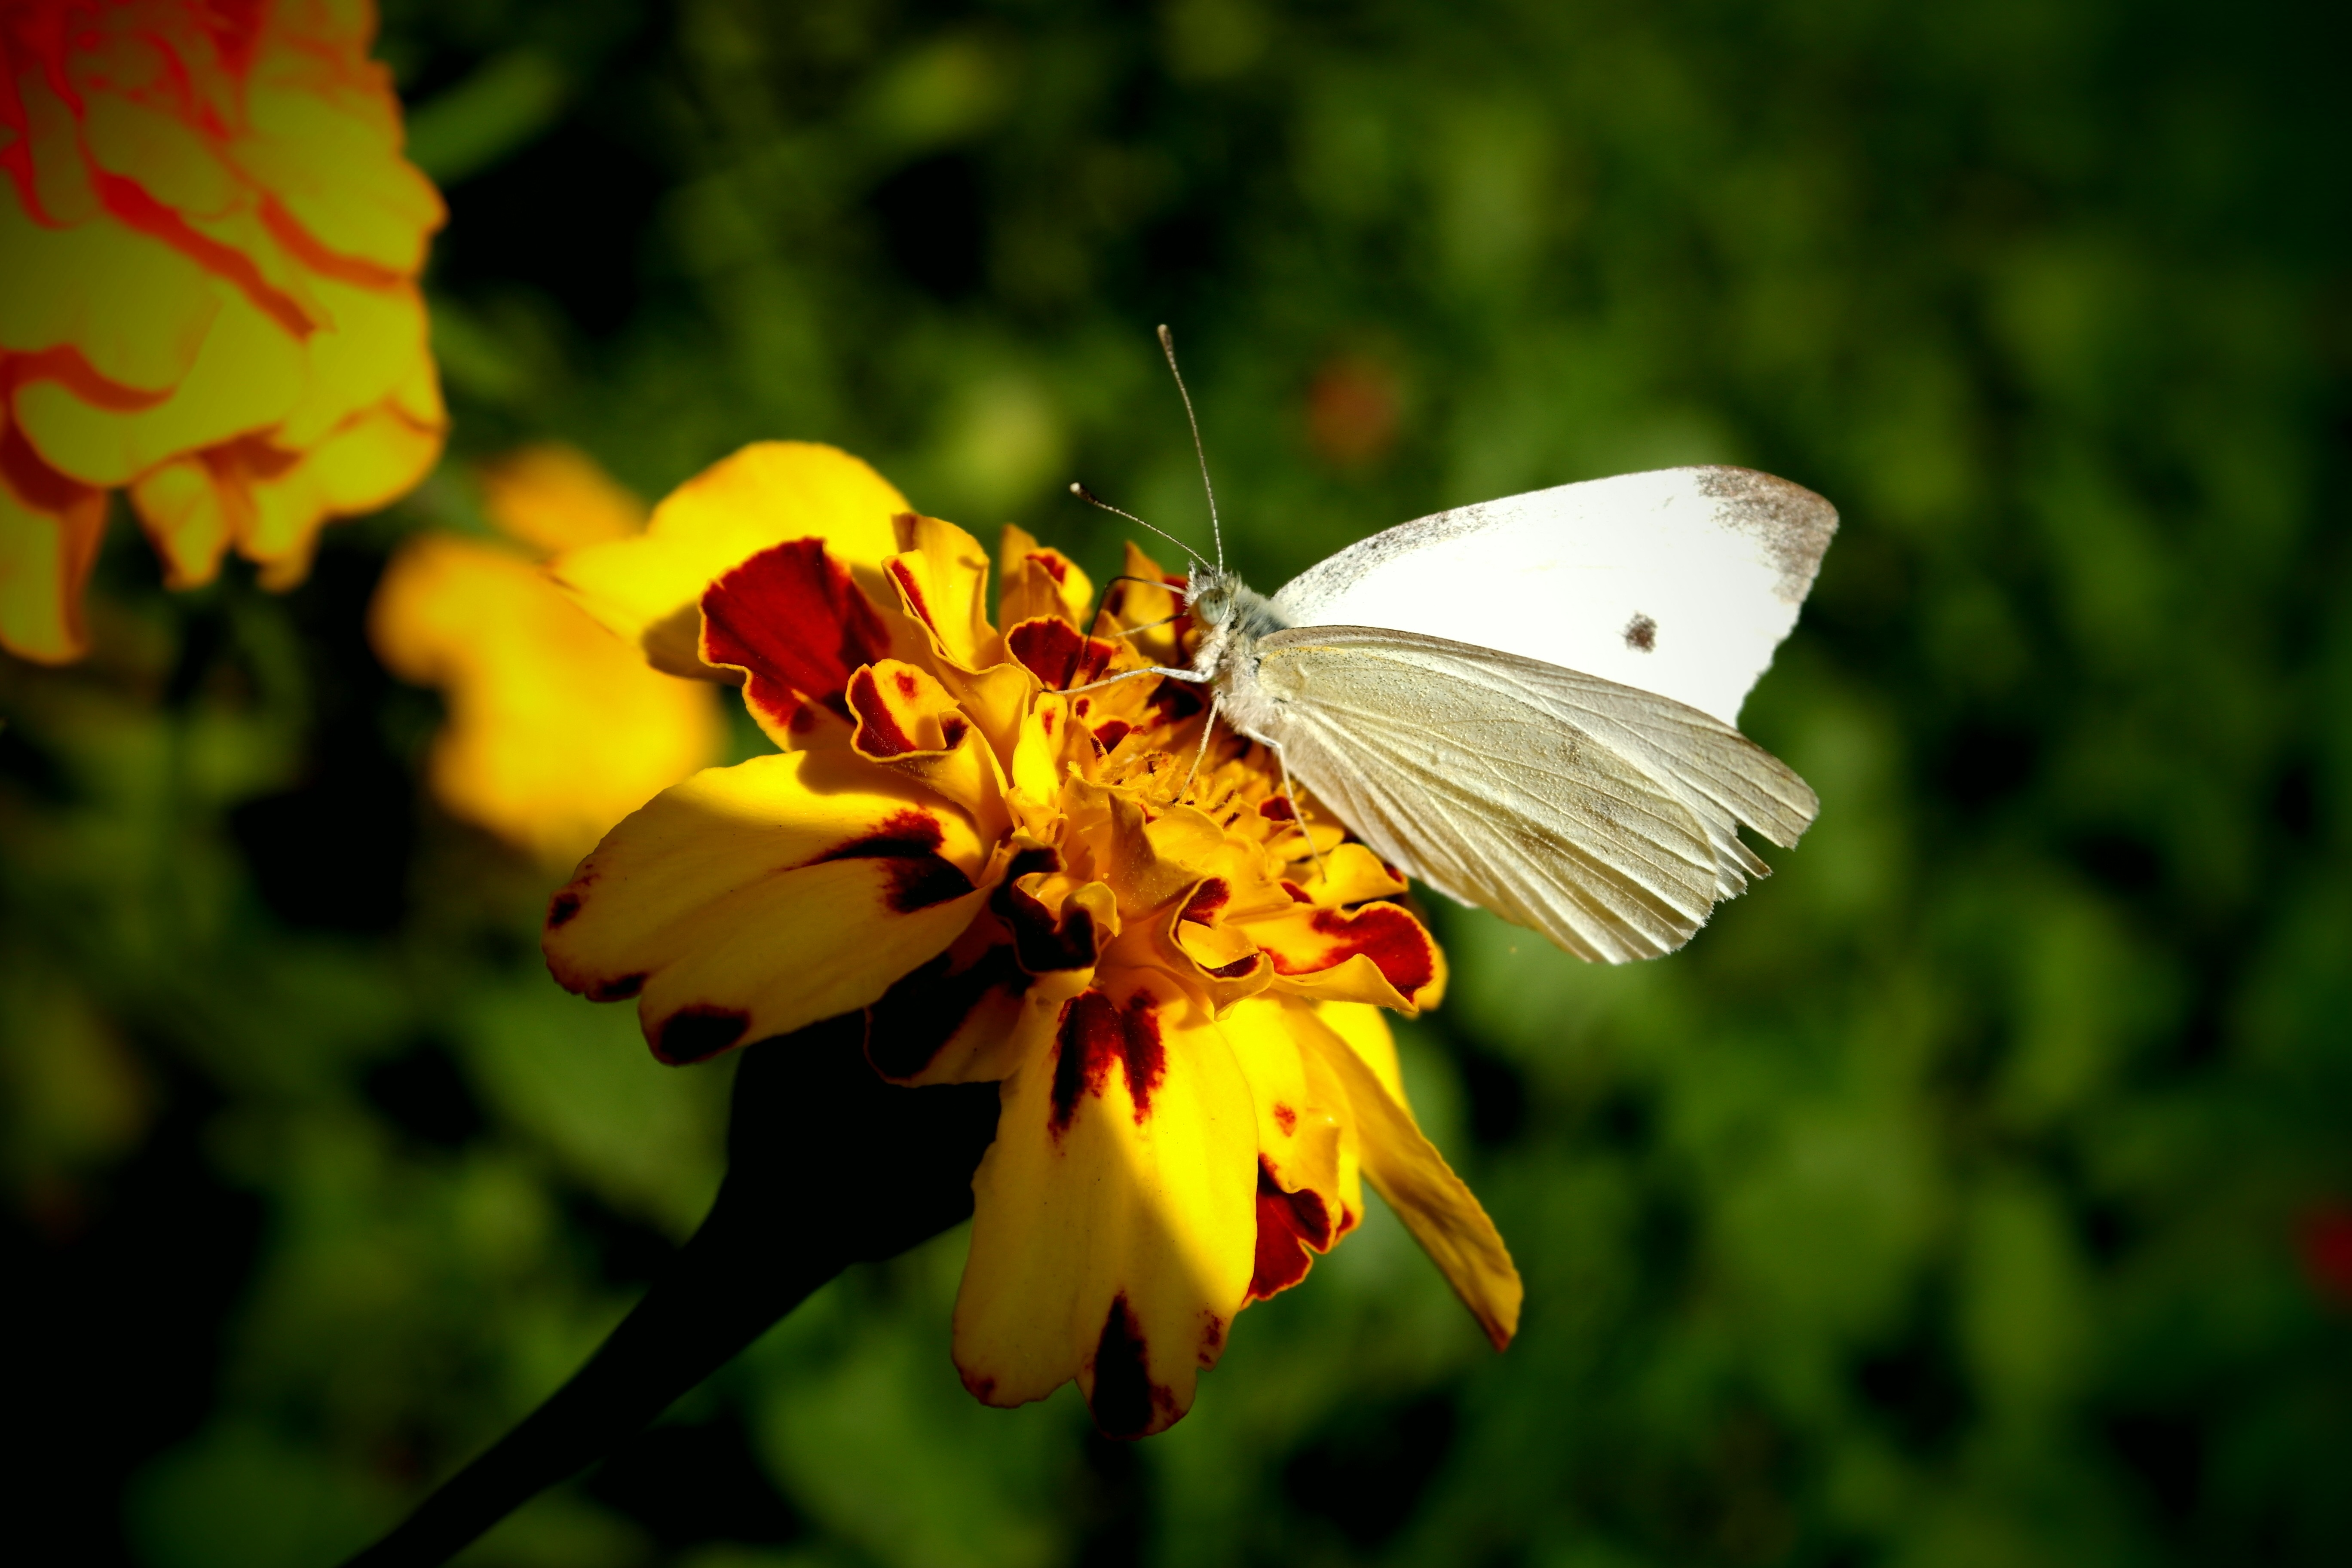
nature, blossom, plant, photography, meadow, sunlight, leaf, flower, petal, green, insect, autumn, botany, butterfly, yellow, flora, fauna, invertebrate, wildflower, close up, wings, nectar, pieridae, macro photography, cabbage white, pollinator, moths and butterflies